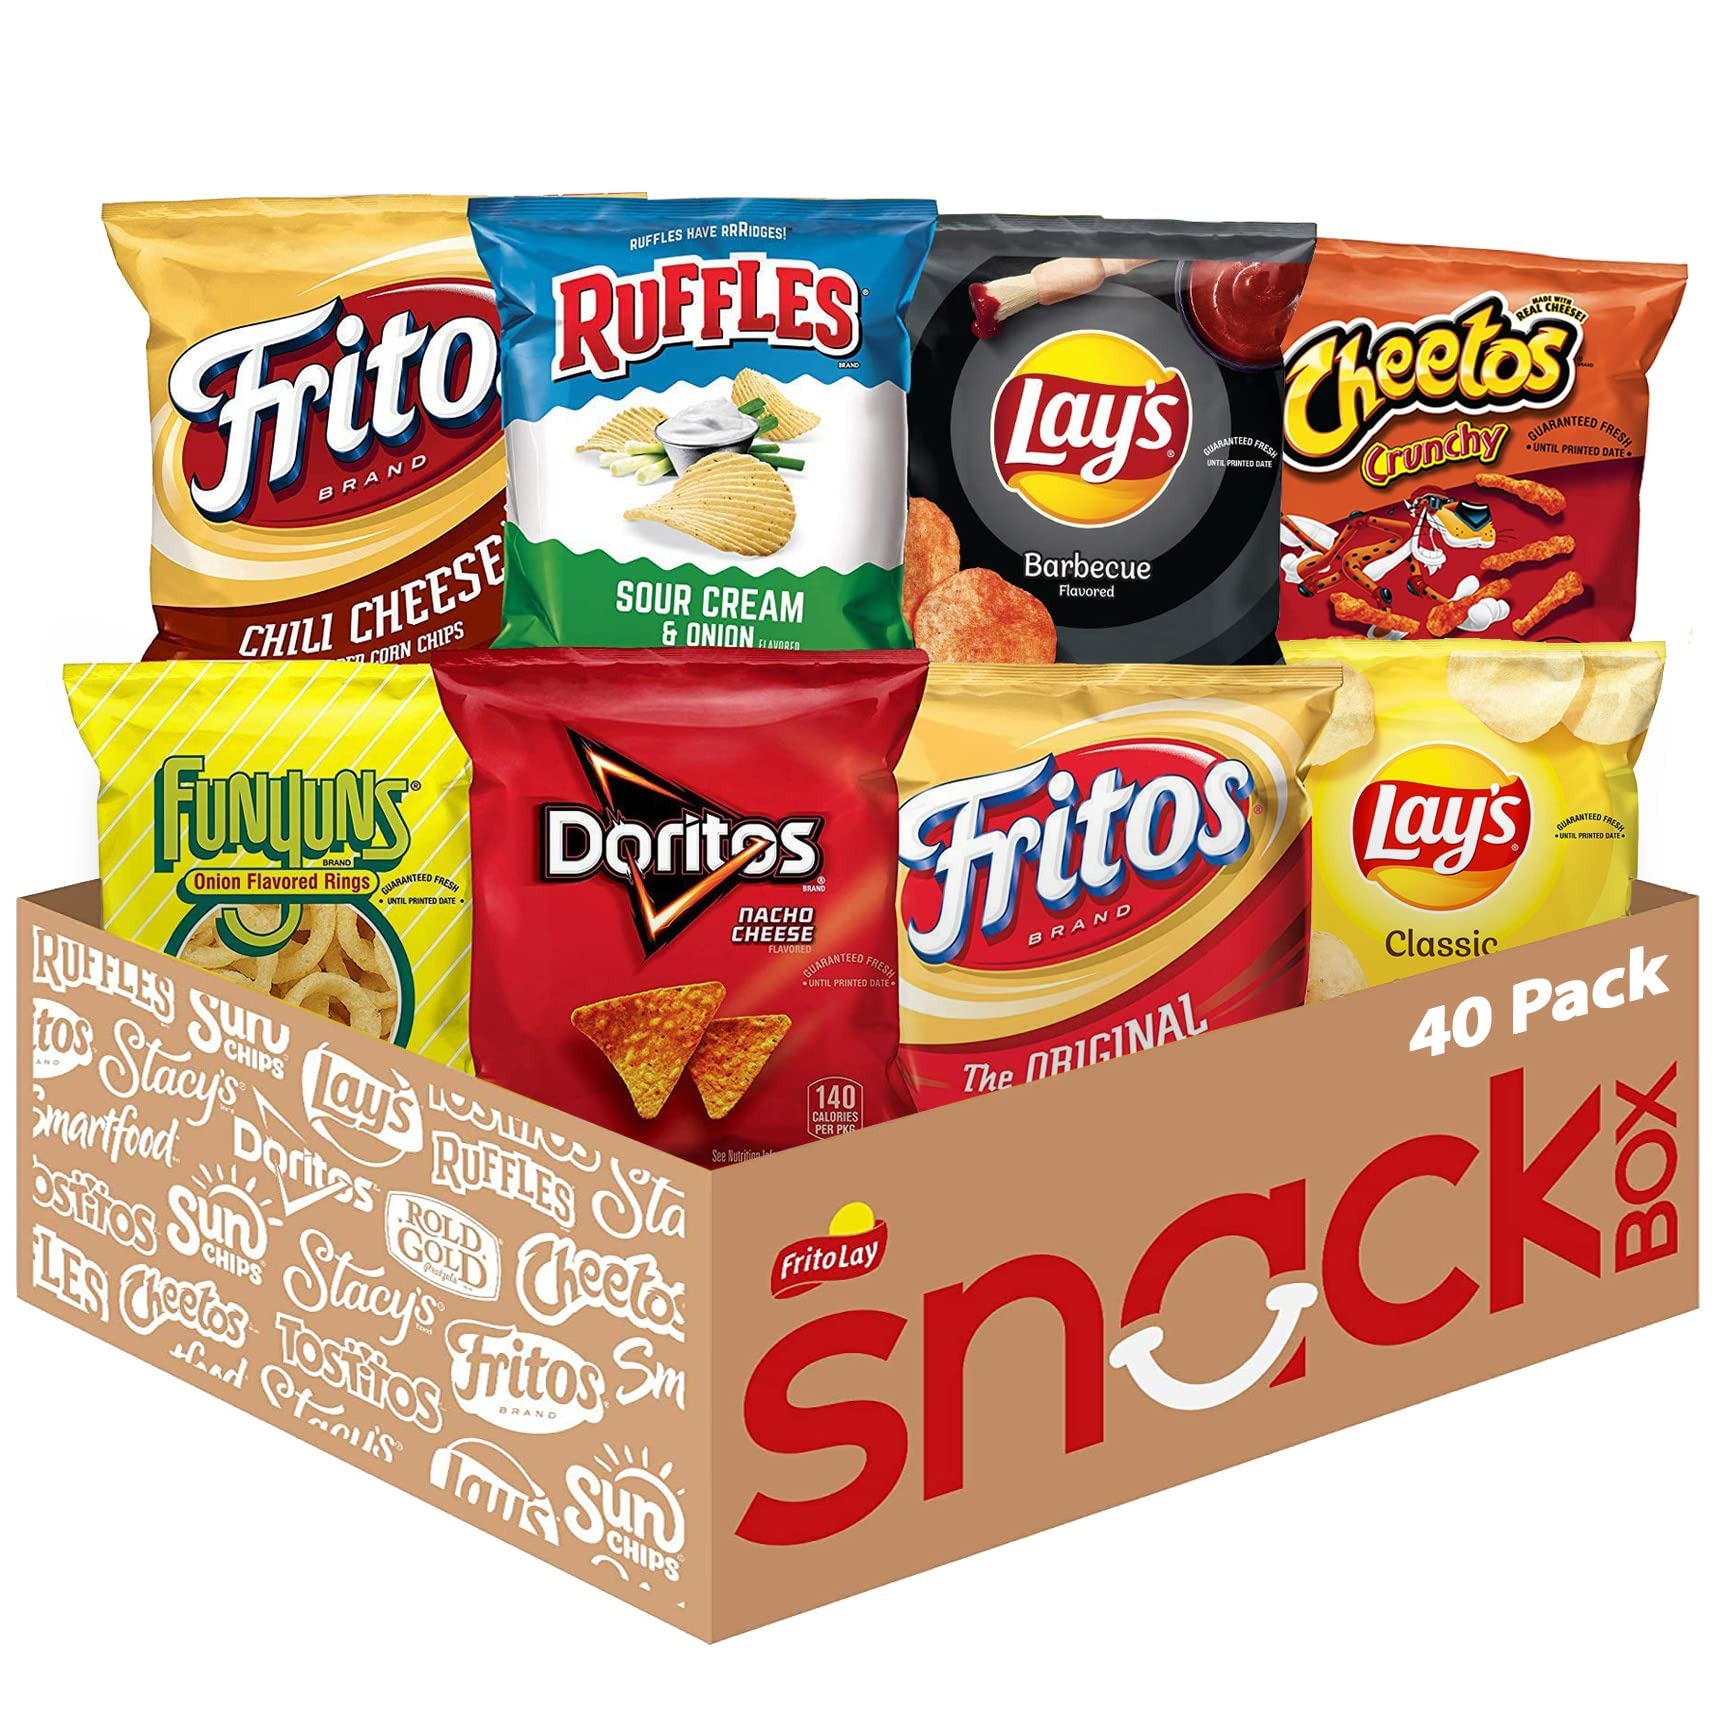
Item Name: Frito Lay Party Mix Variety Pack, (Pack of 40)
Bullet Point 1: 40ct Party Mix
Bullet Point 2: 40 Single Serve Favourites Lay's Classic Potato Chips, Crunchy Cheetos, Fried Chili Cheese, Lay's BBQ Potato Chips, Original Funyuns, Doritos Nacho Cheese, Original Fried, and Ruffles Cheddar & Sour Cream Chips
Value: 38.5
Unit: Ounce

Price: 22.5